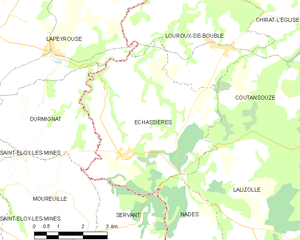
Carte des communes françaises: Échassières